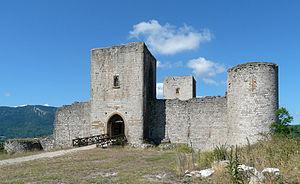
Situé une colline, il surplombe le village et son lac. Sa construction daterait du XII° siècle, ses seigneurs pratiquaient le catharisme. Il subit un siège de trois jours par l'armée de Thomas Pons de Bruyère, un lieutenant de Simon de Montfort. Puivert devient une possession royale et de nombreux troubadours viendront séjourner au château.
Le château de Puivert est un château dit cathare, situé sur la commune de Puivert, dans le département de l'Aude. Ce bâtiment, posé sur une colline surplombant le village et son lac, culmine à une altitude de 605 mètres. Le site se trouve dans la région du Quercorb, à 60 km au sud de Carcassonne et à 45 km à l'est de Foix.
Croisades : Conspiration au royaume d’Orient est un jeu vidéo français d’aventure sorti en 1997 qui repose sur un cadre historique réel de la fin du XIIᵉ siècle : la majorité des actions, en dehors de celles du personnage principal, se sont réellement déroulées.